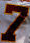
Number: 7